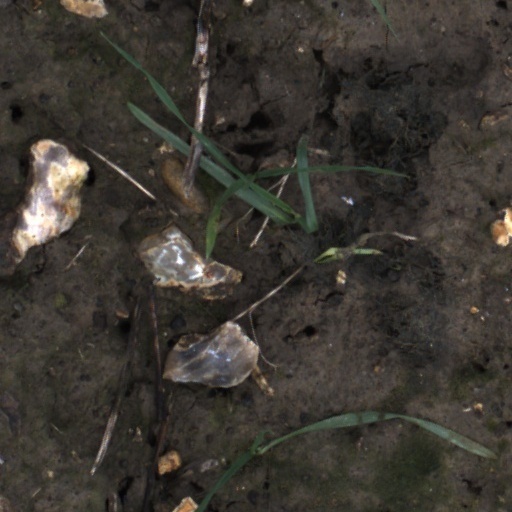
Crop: wheat